Caernarfon Bay

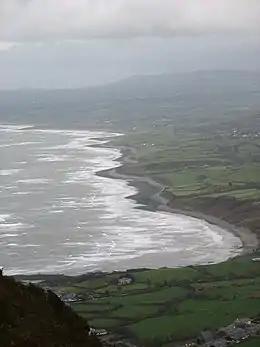
Caernarfon Bay

Caernarfon Bay (occasionally Caernarvon Bay) is an inlet of the Irish Sea defined by the Llŷn peninsula and Anglesey.